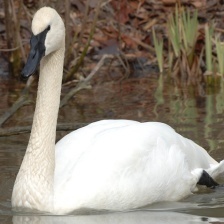
Species: TRUMPTER SWAN
Scientific name: CYGNUS BUCCINATOR
ImageNet parent category: black_swan